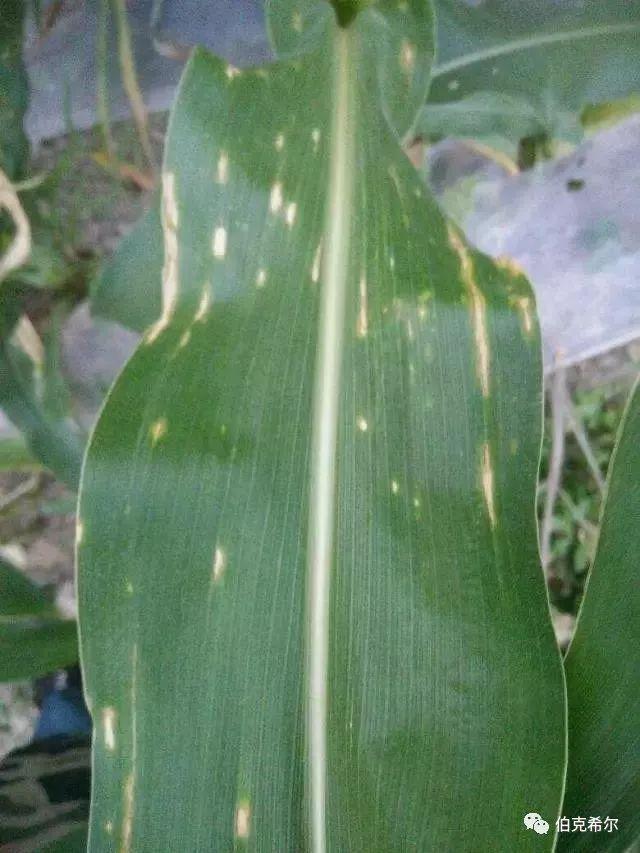
Plant: Corn
Disease: corn gray leaf spot